Sarah Connor (singer)

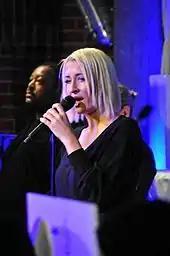
Connor performing live in 2008

In fall 2005, Connor embarked on the Naughty but Nice concert tour. Compiling twenty-three dates in Austria, Germany and Switzerland, the tour concluded a month later. In December 2005, she released a holiday album named "Christmas in My Heart". Containing a mix of traditional but contemporary English standards and re-written German songs in English language, both the album and its same-titled lead single reached number four on the charts. Eventually certified platinum by the IFPI, the album was re-released the following year, including the previously unreleased single "The Best Side of Life", another top four success.